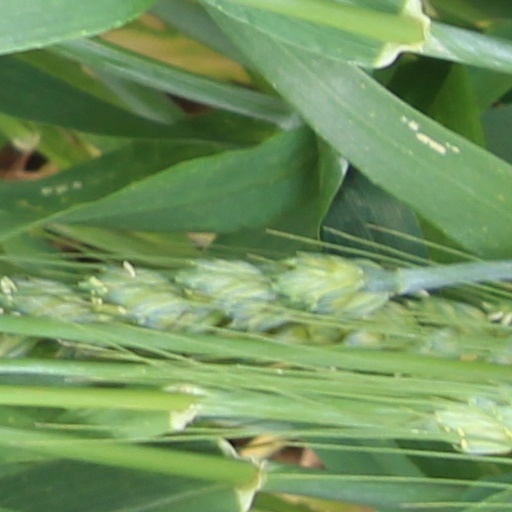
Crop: wheat